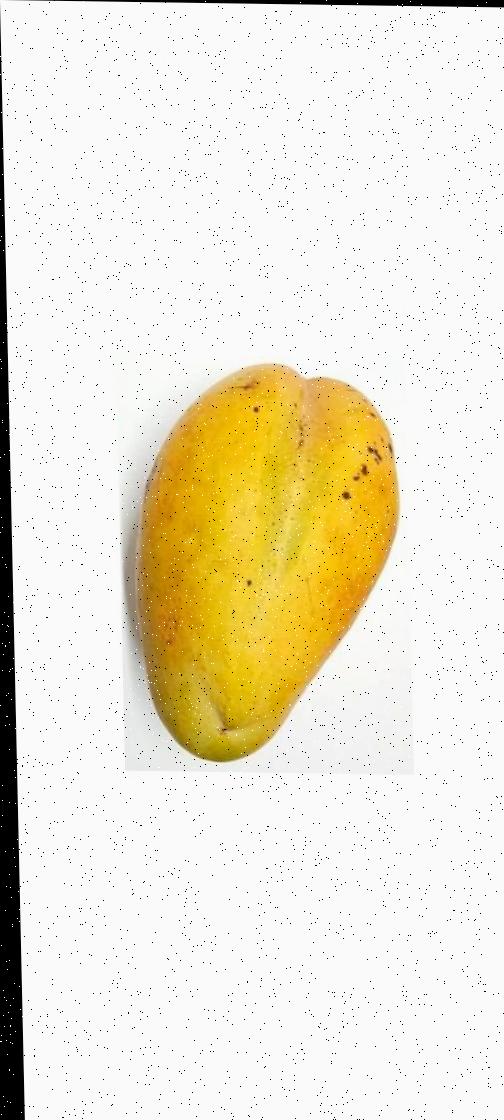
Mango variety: Bari-11